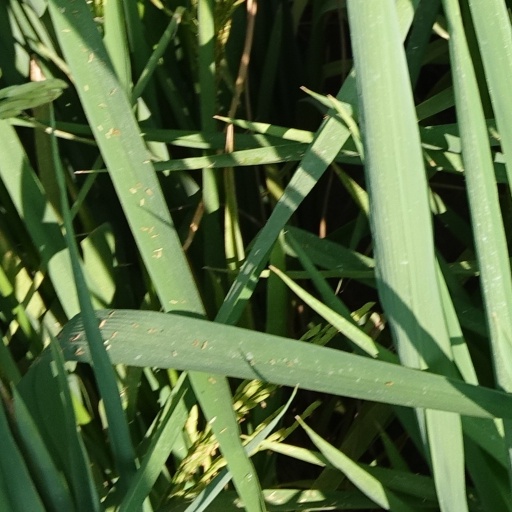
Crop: rice